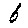
Label: 6